So Hot

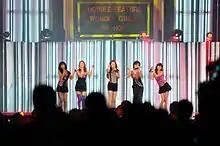
Wonder Girls performing "So Hot" on June 9, 2008.

A music video was produced for the song, showing the girls in various situations, with men instantly falling in love with them. The Wonder Girls began their comeback performances on May 31, 2008, on MBC's "Show! Music Core", performing "So Hot" and "This Time". The members sported a brand new mature look, wearing leopard print outfits; future performances showcased varying outfits based around the print. The song became an instant hit and was the number one song on MBC's show "Music Core" and on SBS's "Inkigayo" for three consecutive weeks. Due to vocal chord problems, Kim Yubin lipsynced her parts, as per her doctor's orders, until the end of July 2008.